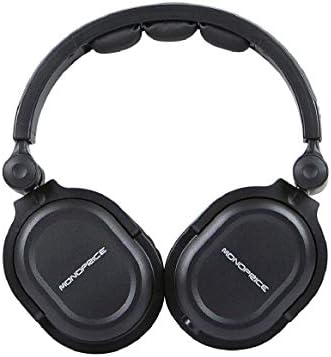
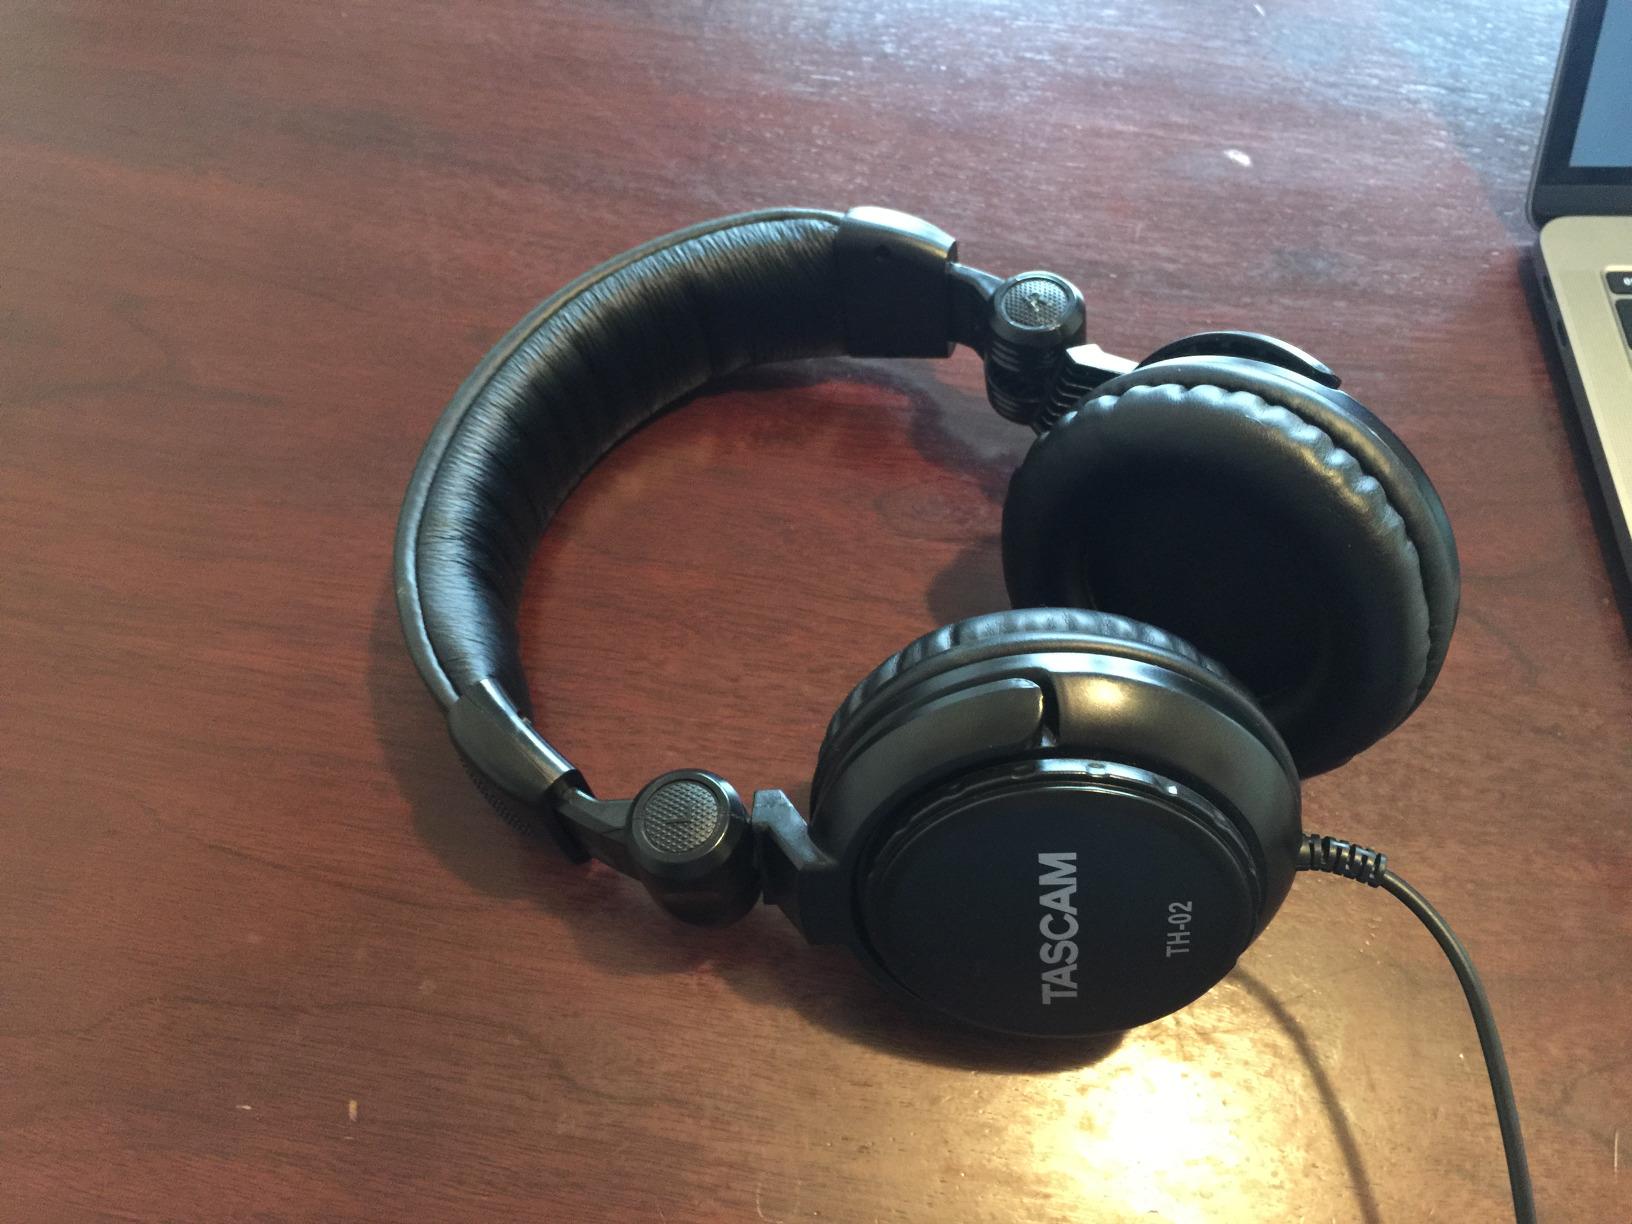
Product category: headphones
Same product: no